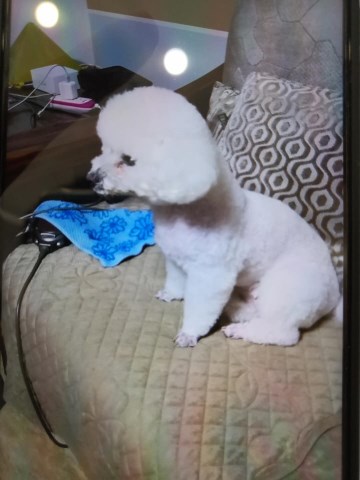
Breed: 3083-n000117-Bichon_Frise